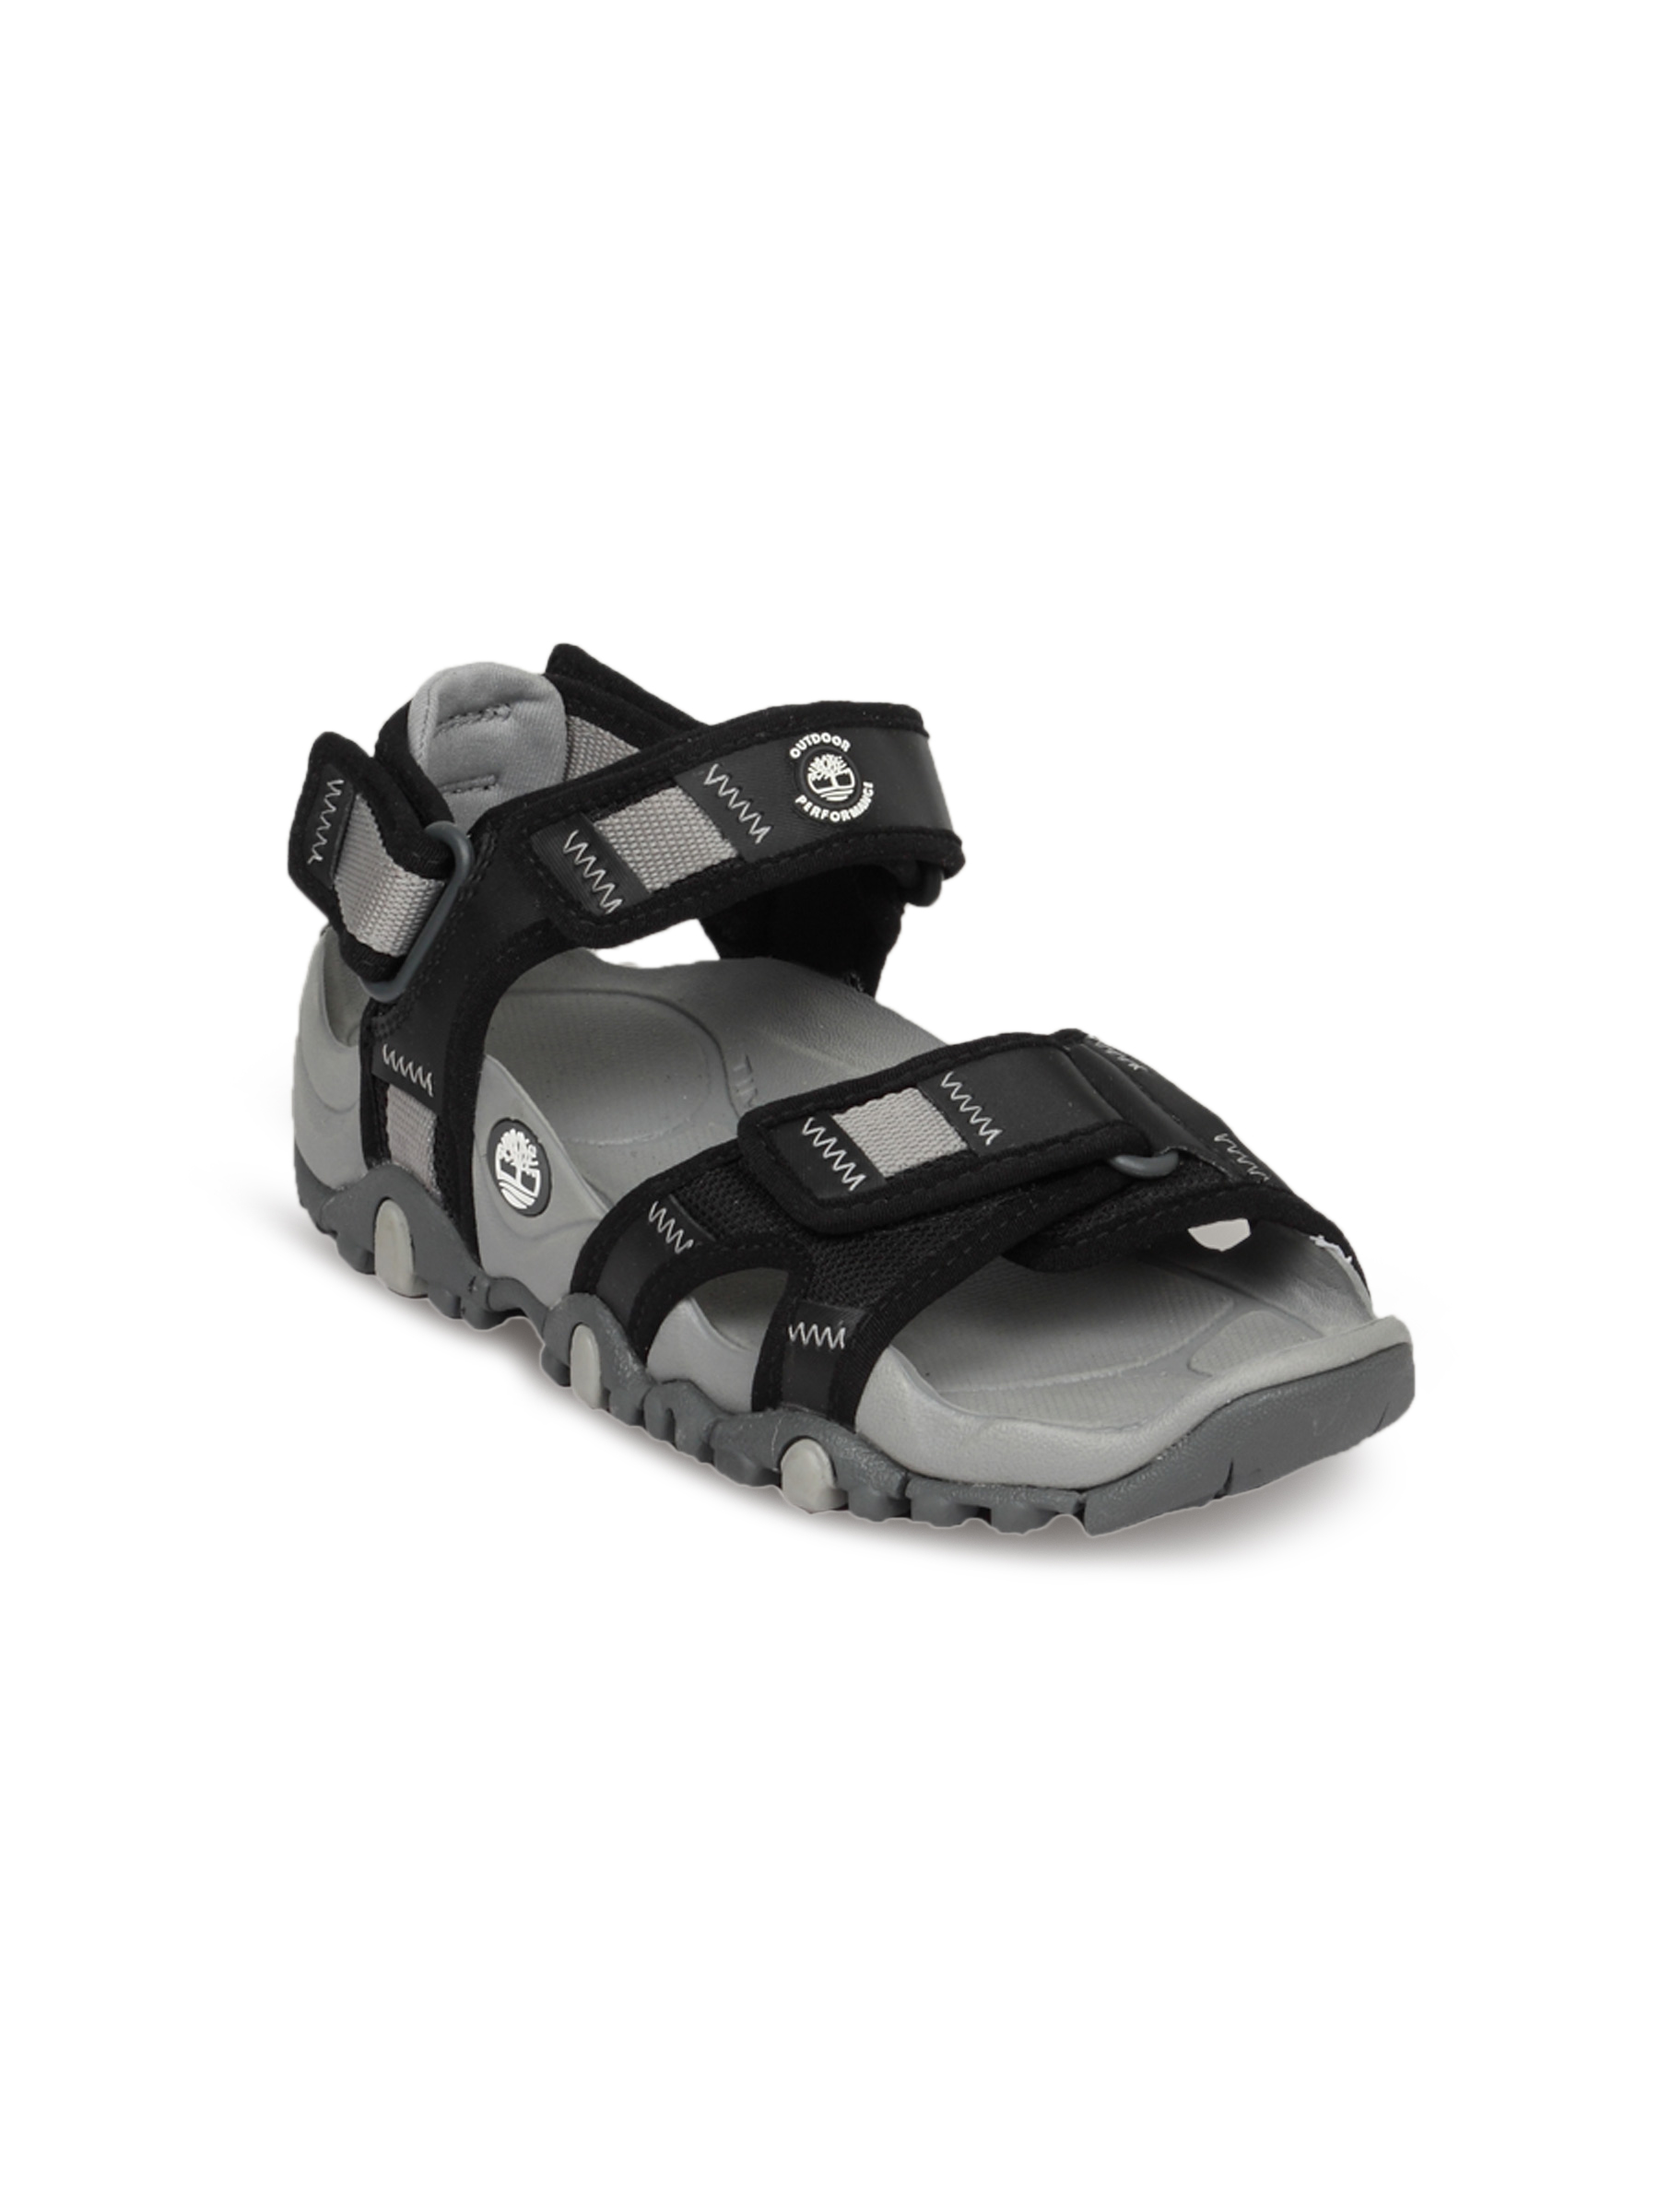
Timberland Women Nekkol Convertable Black Sports Sandals
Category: Footwear / Shoes / Flats
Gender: Women
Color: Black
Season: Fall 2012
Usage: Casual